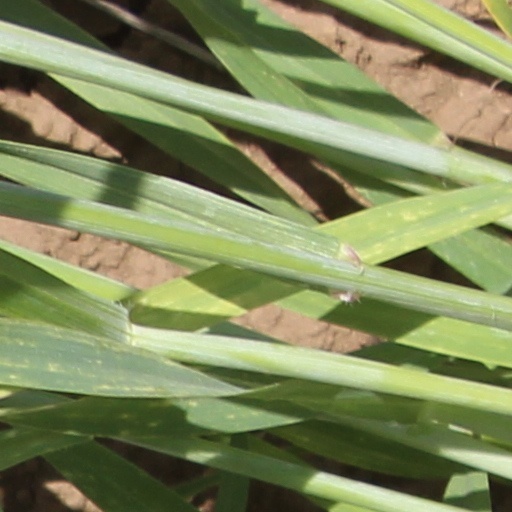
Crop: wheat